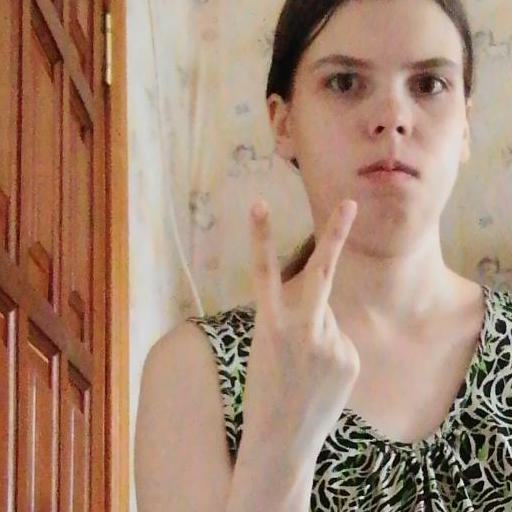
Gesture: peace_inverted